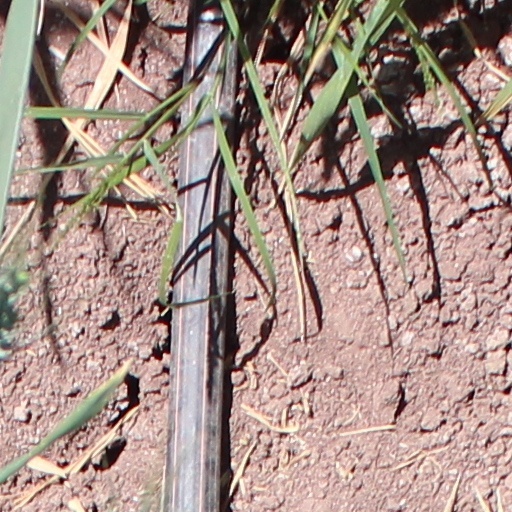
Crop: wheat